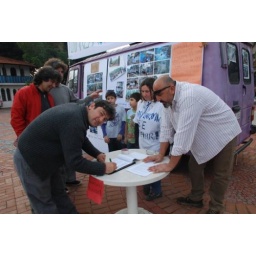
26.12.2009 Dalyan Sign against the Power plant at the Yuvarlakcay river